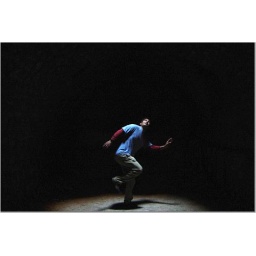
David Sequeira trying to do the Heisman (badly) in Kerak castle in Jordan. Actually, this may be the running man.